Eugène Manuel

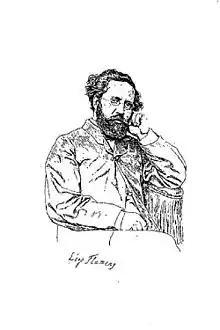
Portrait of Eugene Manuel

Eugène Manuel (13 July 18231901), French poet and man of letters.